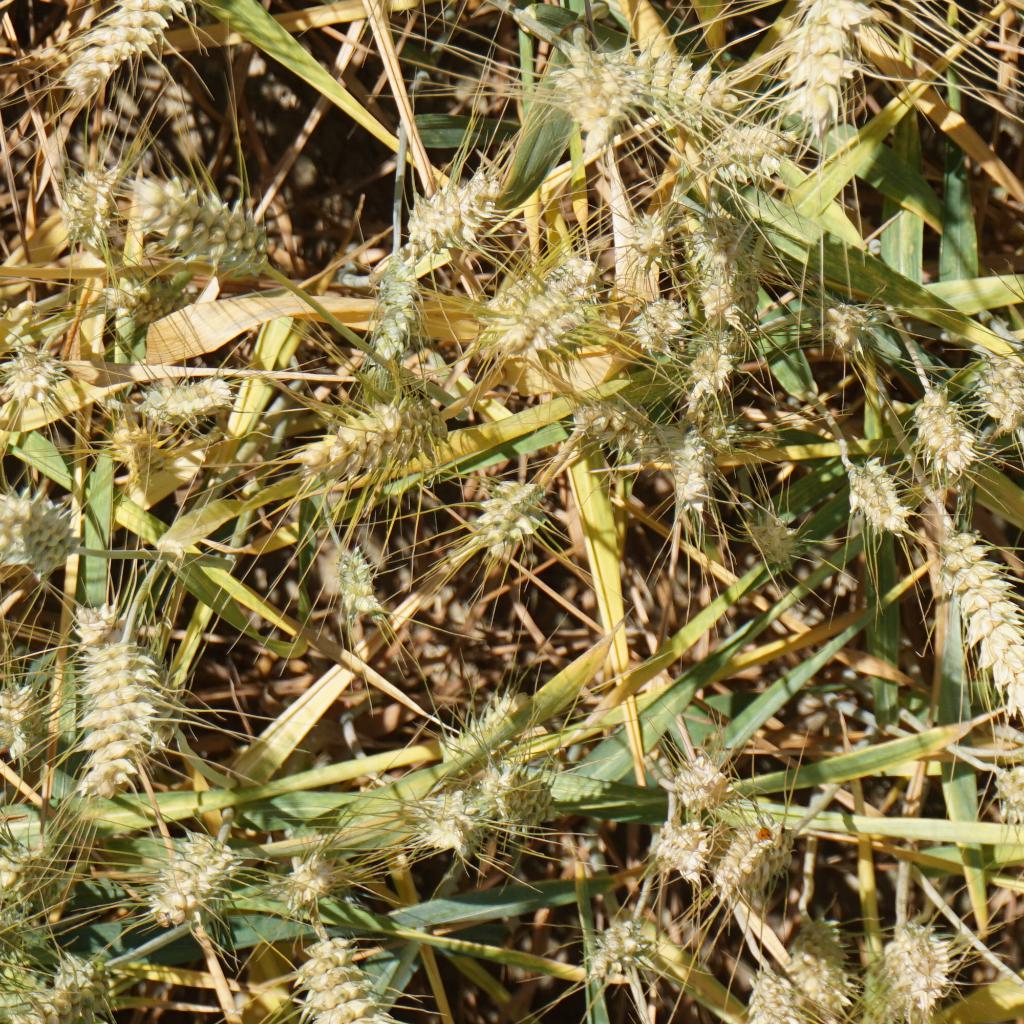
Country: France
Location: Gréoux
Wheat development stage: Filling - Ripening